Vlastimil Koubek

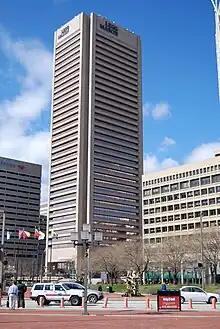
Vlastimil Koubek's USF&G Building (now the Transamerica Tower), as of 2012 still the tallest building in Baltimore and its most prominent landmark.

Several of Koubek's buildings for important clients began or completed construction in 1969. The Willoughby, at the time the largest apartment building in the D.C. metropolitan area, opened at 4515 Willard Avenue in Friendship Village, Maryland, in January. Koubek assisted former First Lady Mamie Eisenhower and developer William Zeckendorf in breaking ground in February for the West Building (475 L'Enfant Plaza SW; now United States Postal Service headquarters), at the largest private office building at the time in Washington. Eight months later, his headquarters at 1133 15th Street NW for Fannie Mae (the secondary mortgage market packaging corporation) opened.